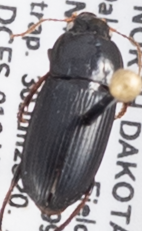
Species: Harpalus opacipennis
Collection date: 2020-06-30
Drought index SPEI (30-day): -2.09
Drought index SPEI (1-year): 2.09
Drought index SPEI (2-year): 1.93